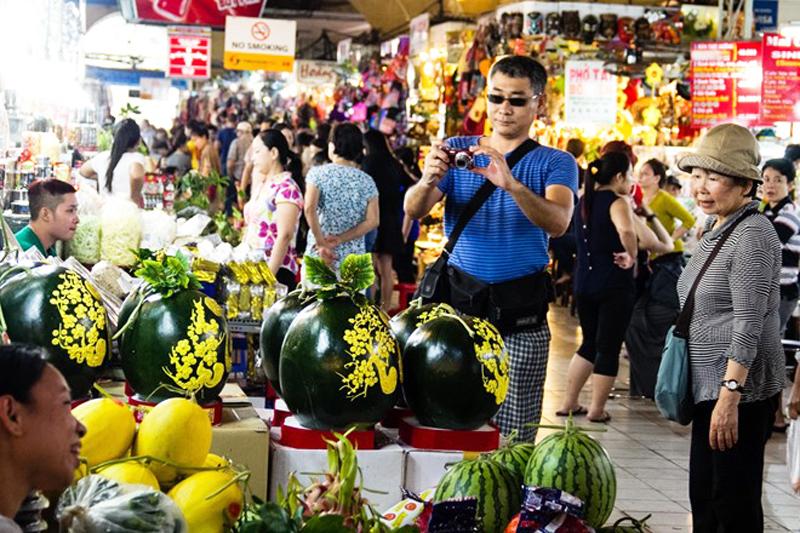
người đàn ông đeo kính râm đang chụp hình bằng một chiếc máy ảnh